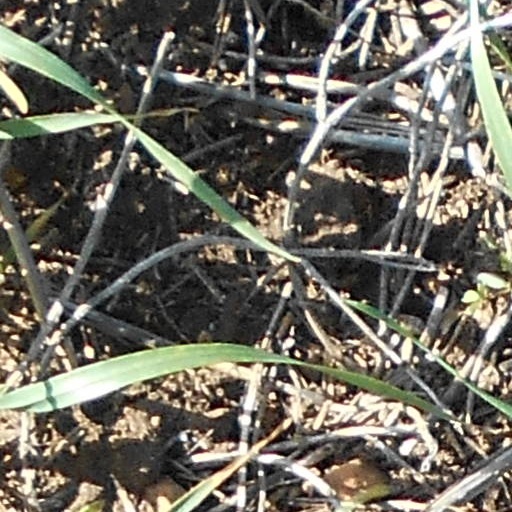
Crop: wheat